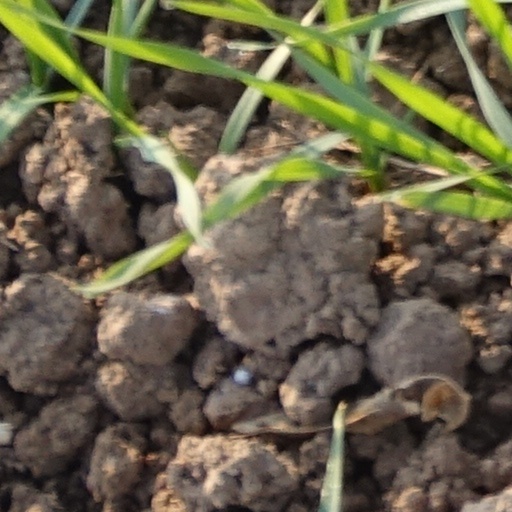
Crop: wheat